2024 24 Hours of Daytona

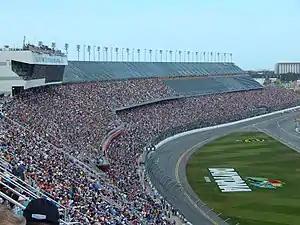
Daytona International Speedway, where the race was held

NASCAR founder Bill France Sr., who built Daytona International Speedway in 1959, conceived of the 24 Hours of Daytona to attract European sports-car endurance racing to the United States and provide international exposure to the speedway. It is informally considered part of the Triple Crown of Endurance Racing, with the 12 Hours of Sebring and the 24 Hours of Le Mans.